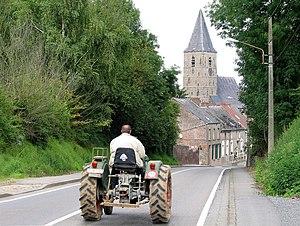
Estinnes-au-Mont (Belgique), la rue grande (Via Belgica - chaussée romaine) et l'église Saint-Remy
La chaussée de Bavay à Cologne est une voie romaine reliant Bavay, capitale des Nerviens, à Cologne, capitale de la Germanie inférieure en passant par Tongres. C’est aussi une des sept Chaussées Brunehaut rayonnant autour de Bavay. À Cologne elle est appelée Via Agrippinensis et plus récemment par les archéologues allemands Via Belgica.
Estinnes-au-Mont [ɛstinomɔ̃] est une section de la commune belge d'Estinnes, située en Région wallonne dans la province de Hainaut. C'était une commune à part entière avant la fusion des communes de 1977.